20 October 1314 imperial election

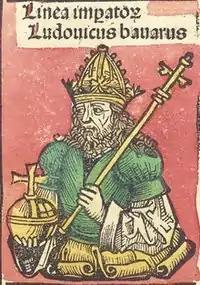
Louis the Bavarian

The imperial election of 20 October 1314 was an imperial election held to select the emperor of the Holy Roman Empire. It took place in Frankfurt.